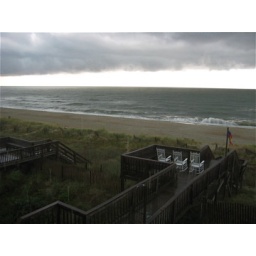
The sky, ocean, beach from our ocean front beach house vantage point in Holden Beach, North Carolina, 2008